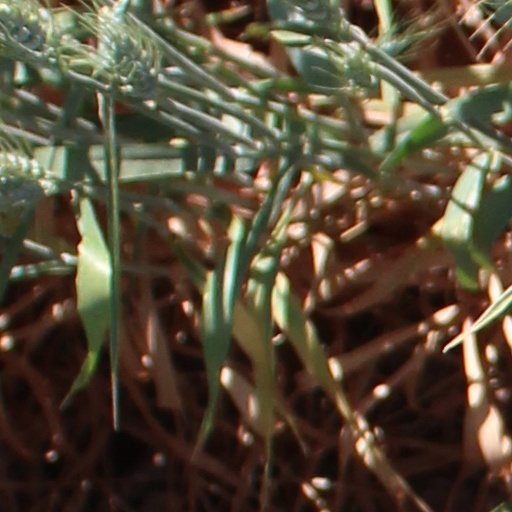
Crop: wheat